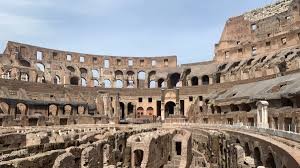
Landmark: Roman Colosseum